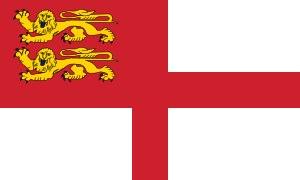
Le drapeau de Sercq est l'étendard officiel de l'île de Sercq.